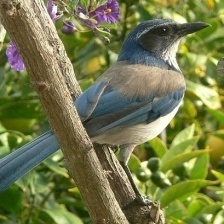
Species: CHARA DE COLLAR
Scientific name: CYANOLYCA ARMILLATA